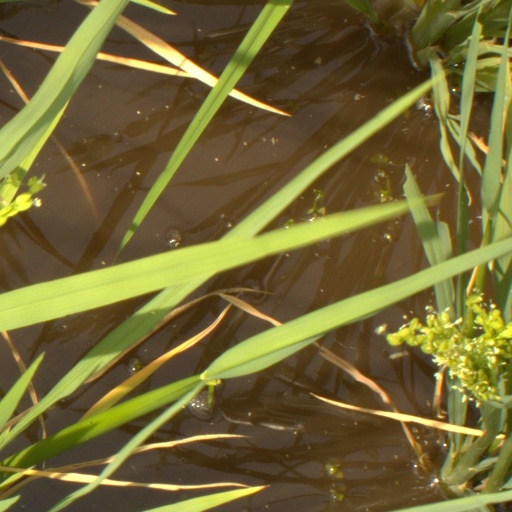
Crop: rice